MESSENGER

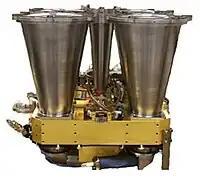

Provided detailed information regarding the height of landforms on the surface of Mercury by detecting the light of an infrared laser as the light bounced off the surface.